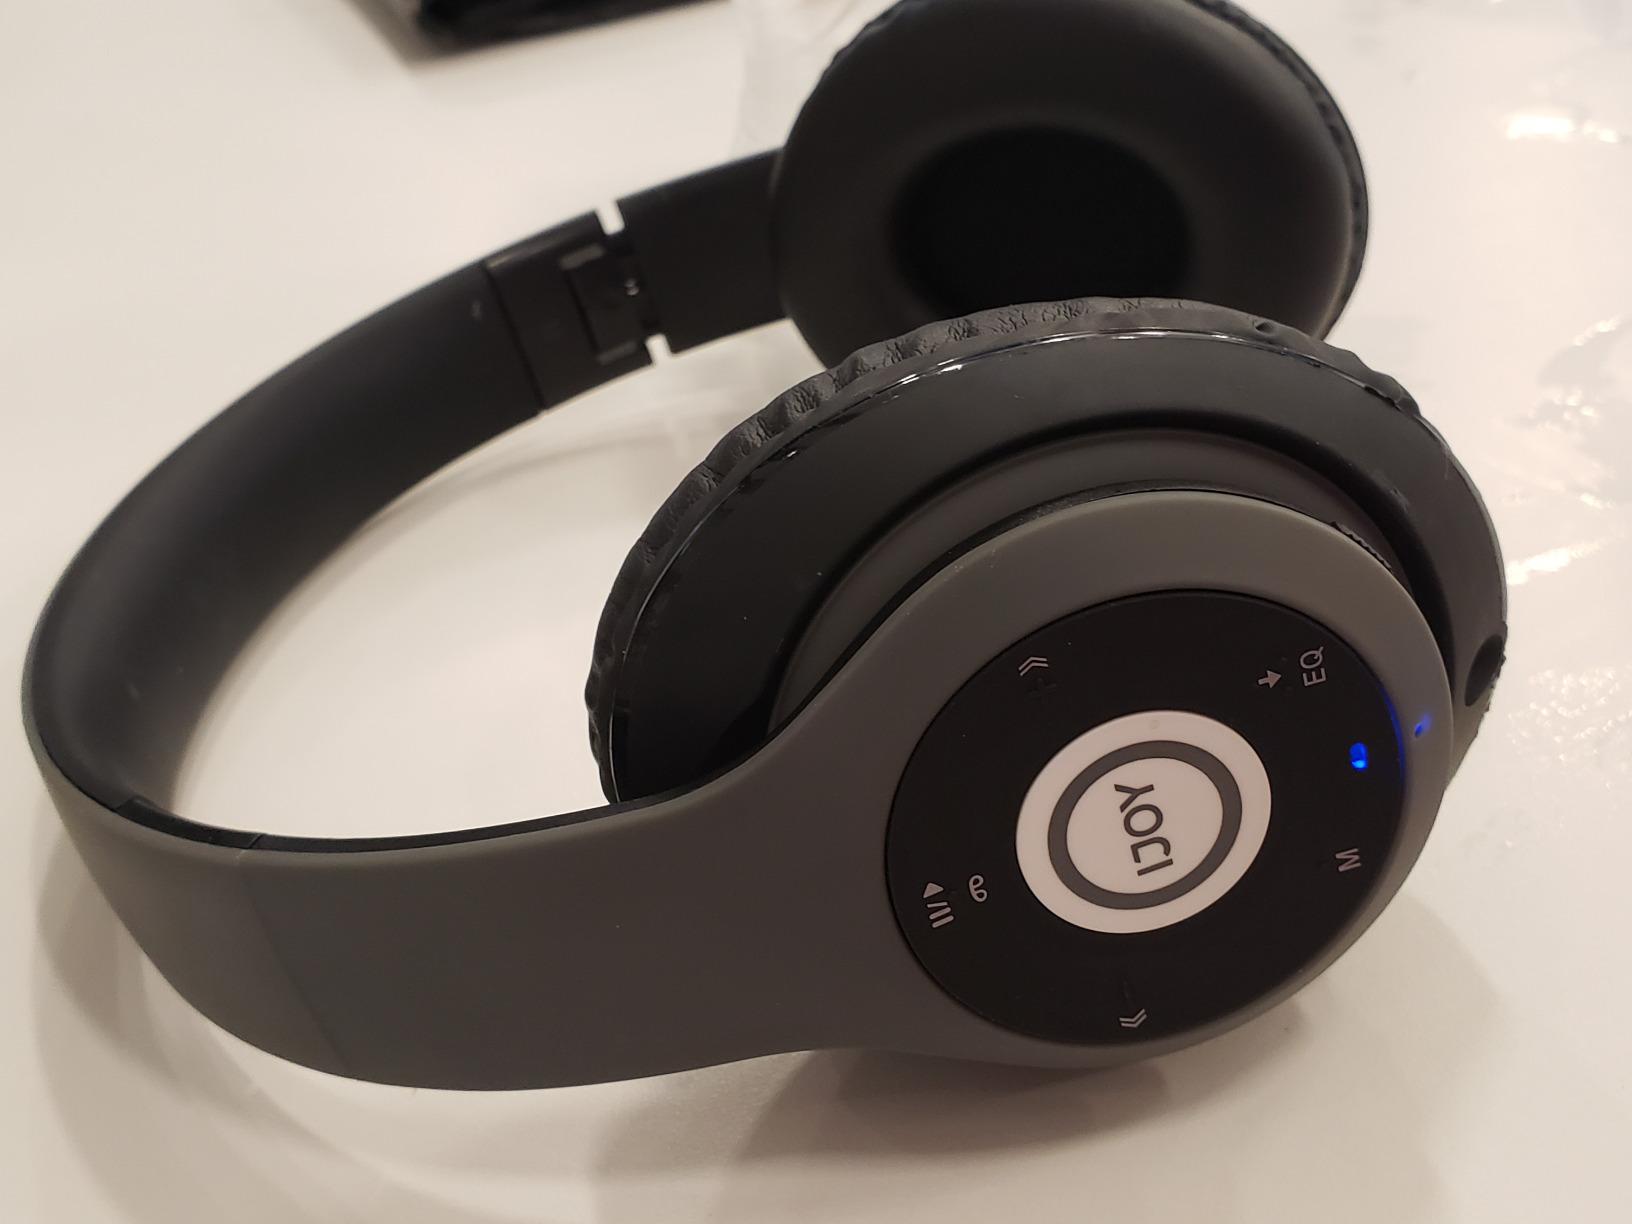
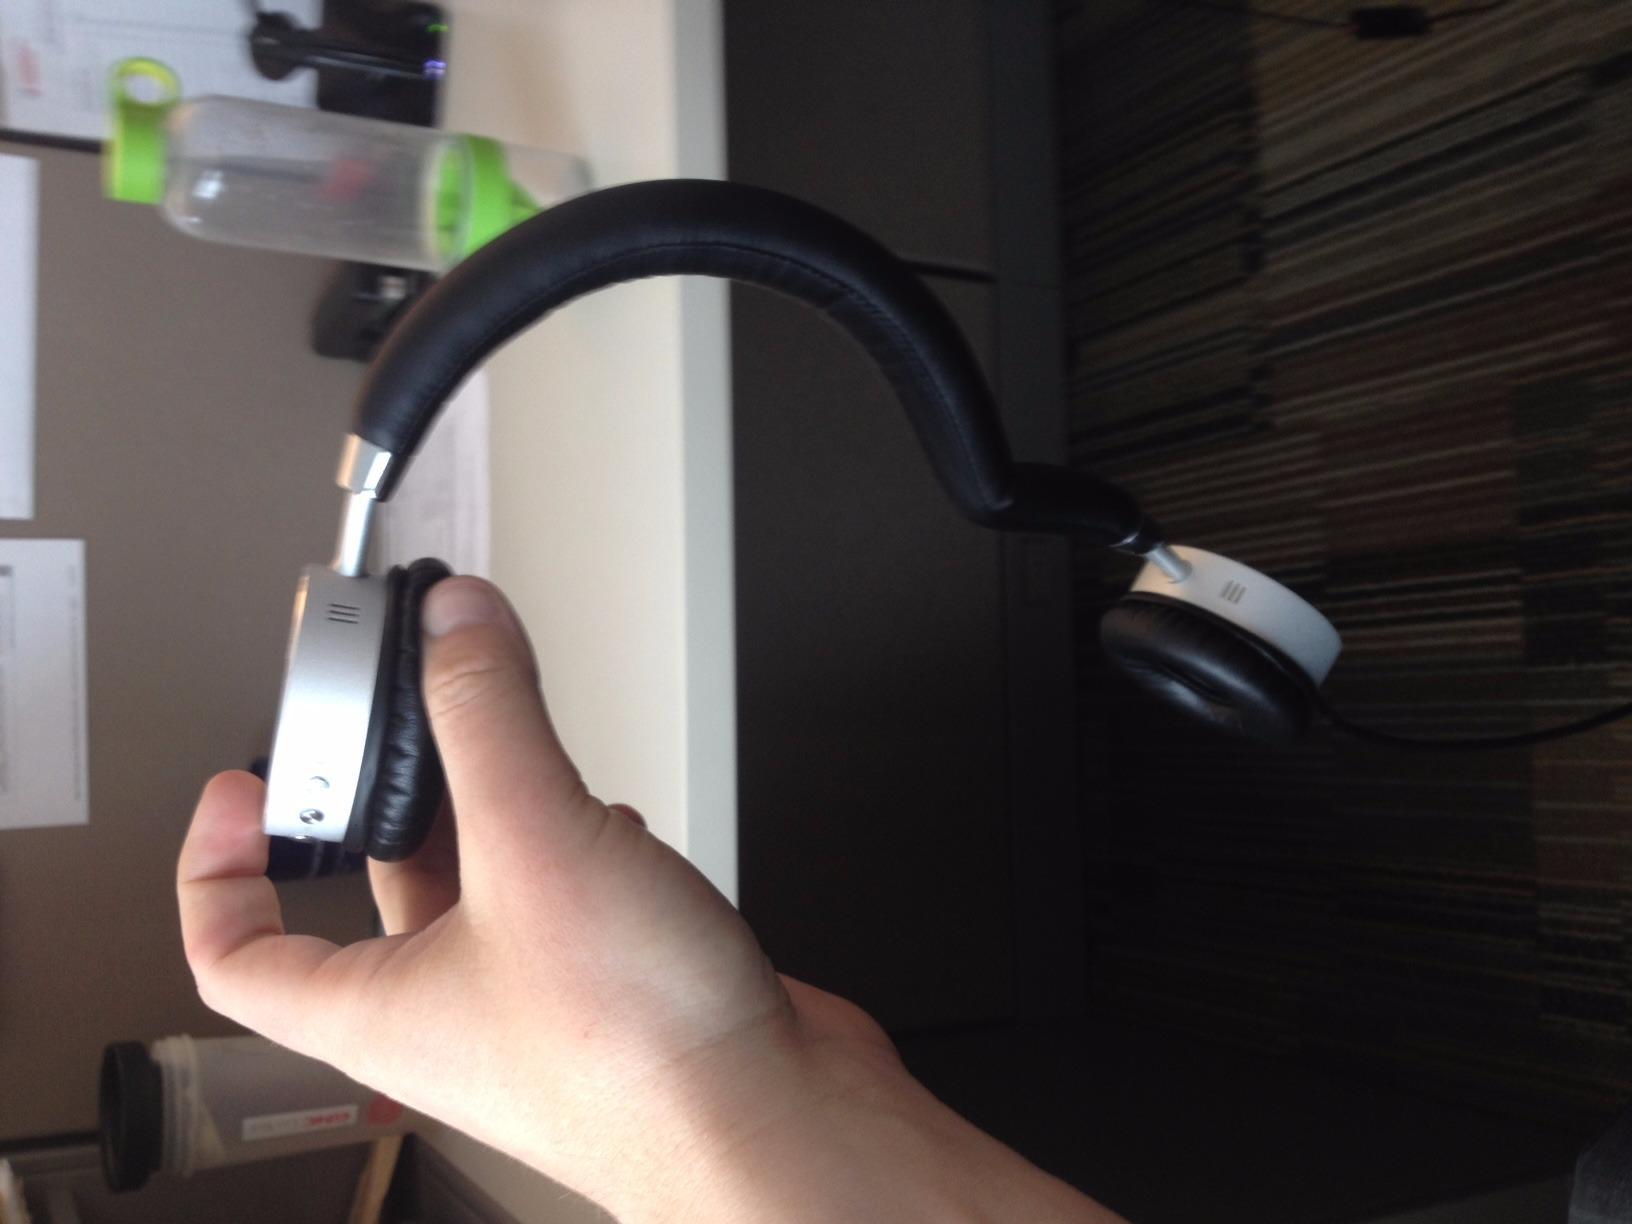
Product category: headphones
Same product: no